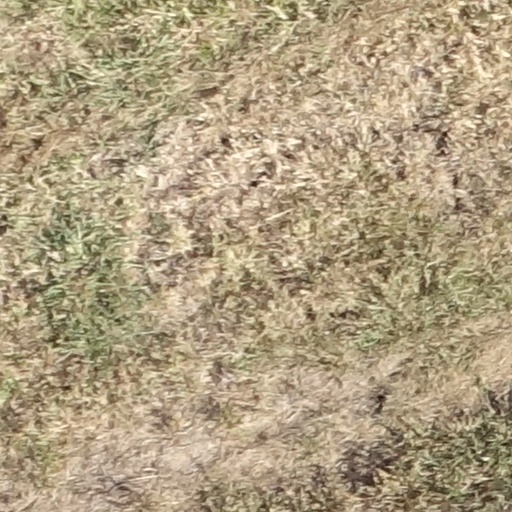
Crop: sorghum